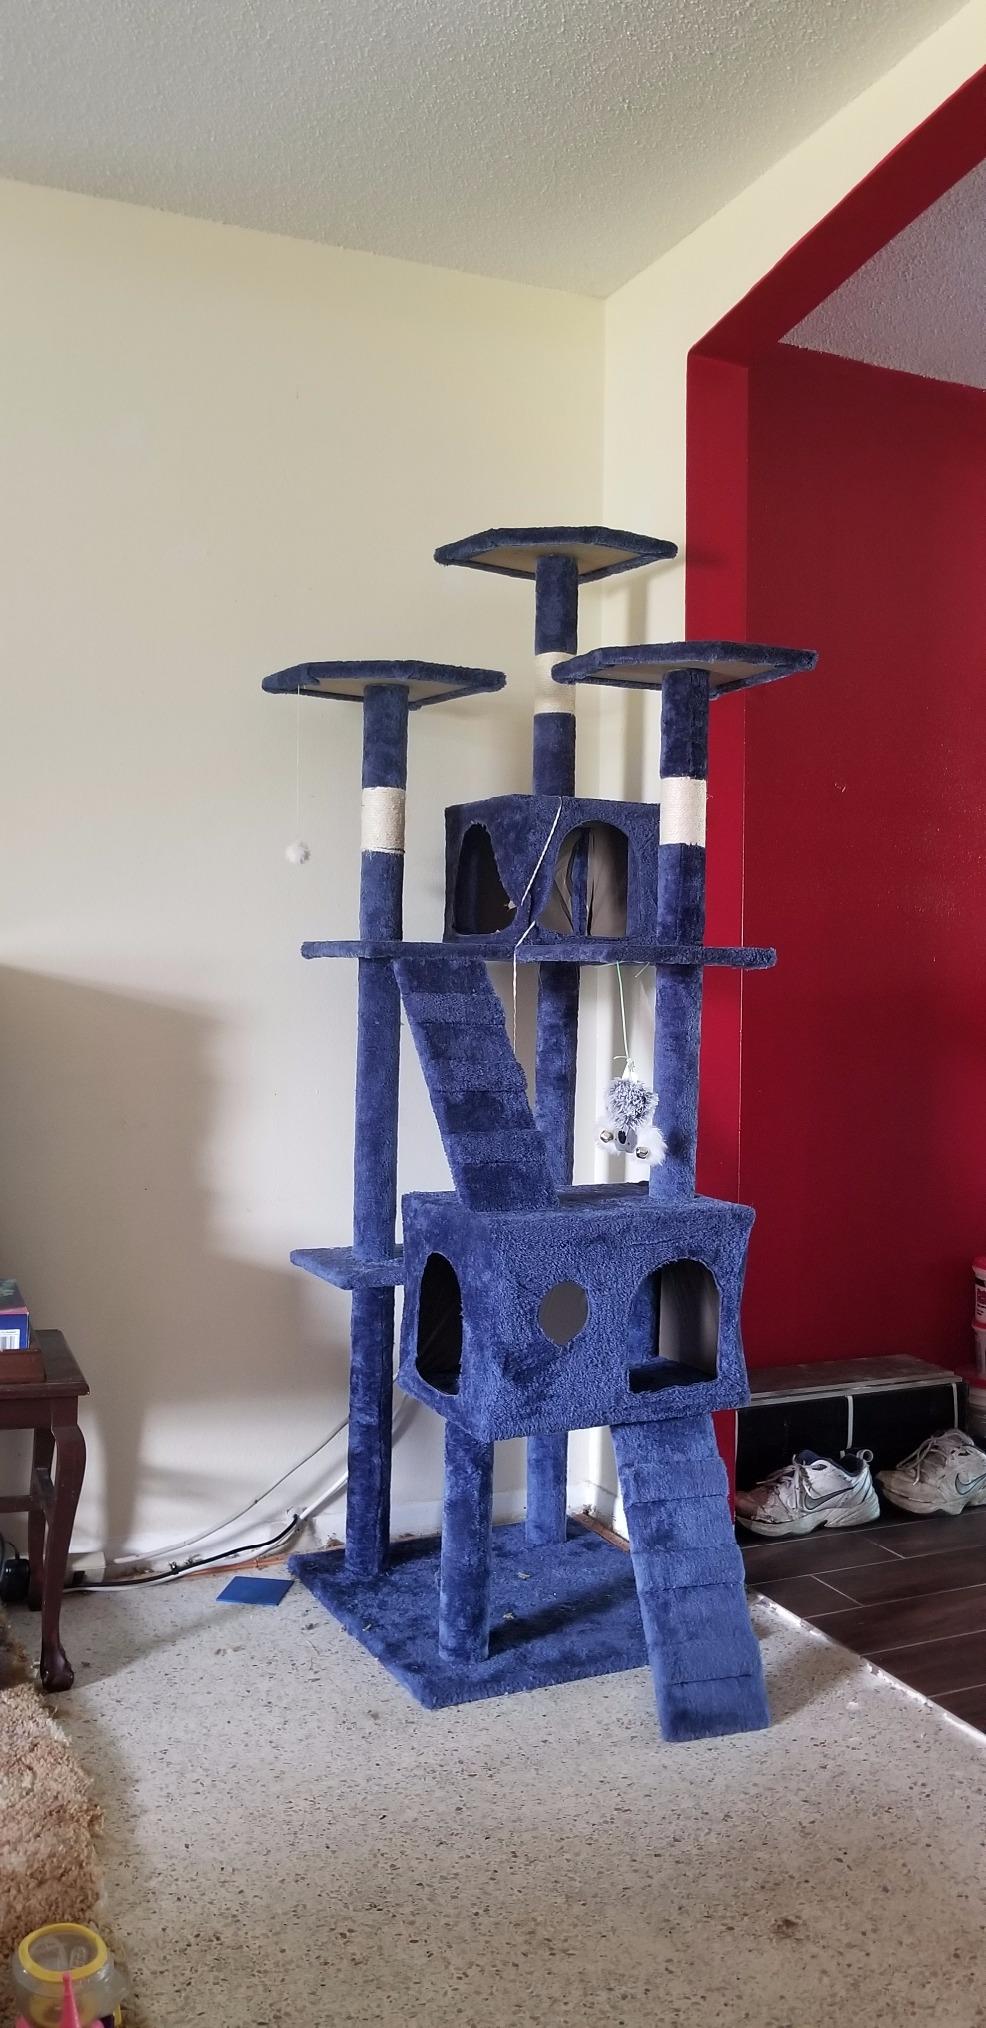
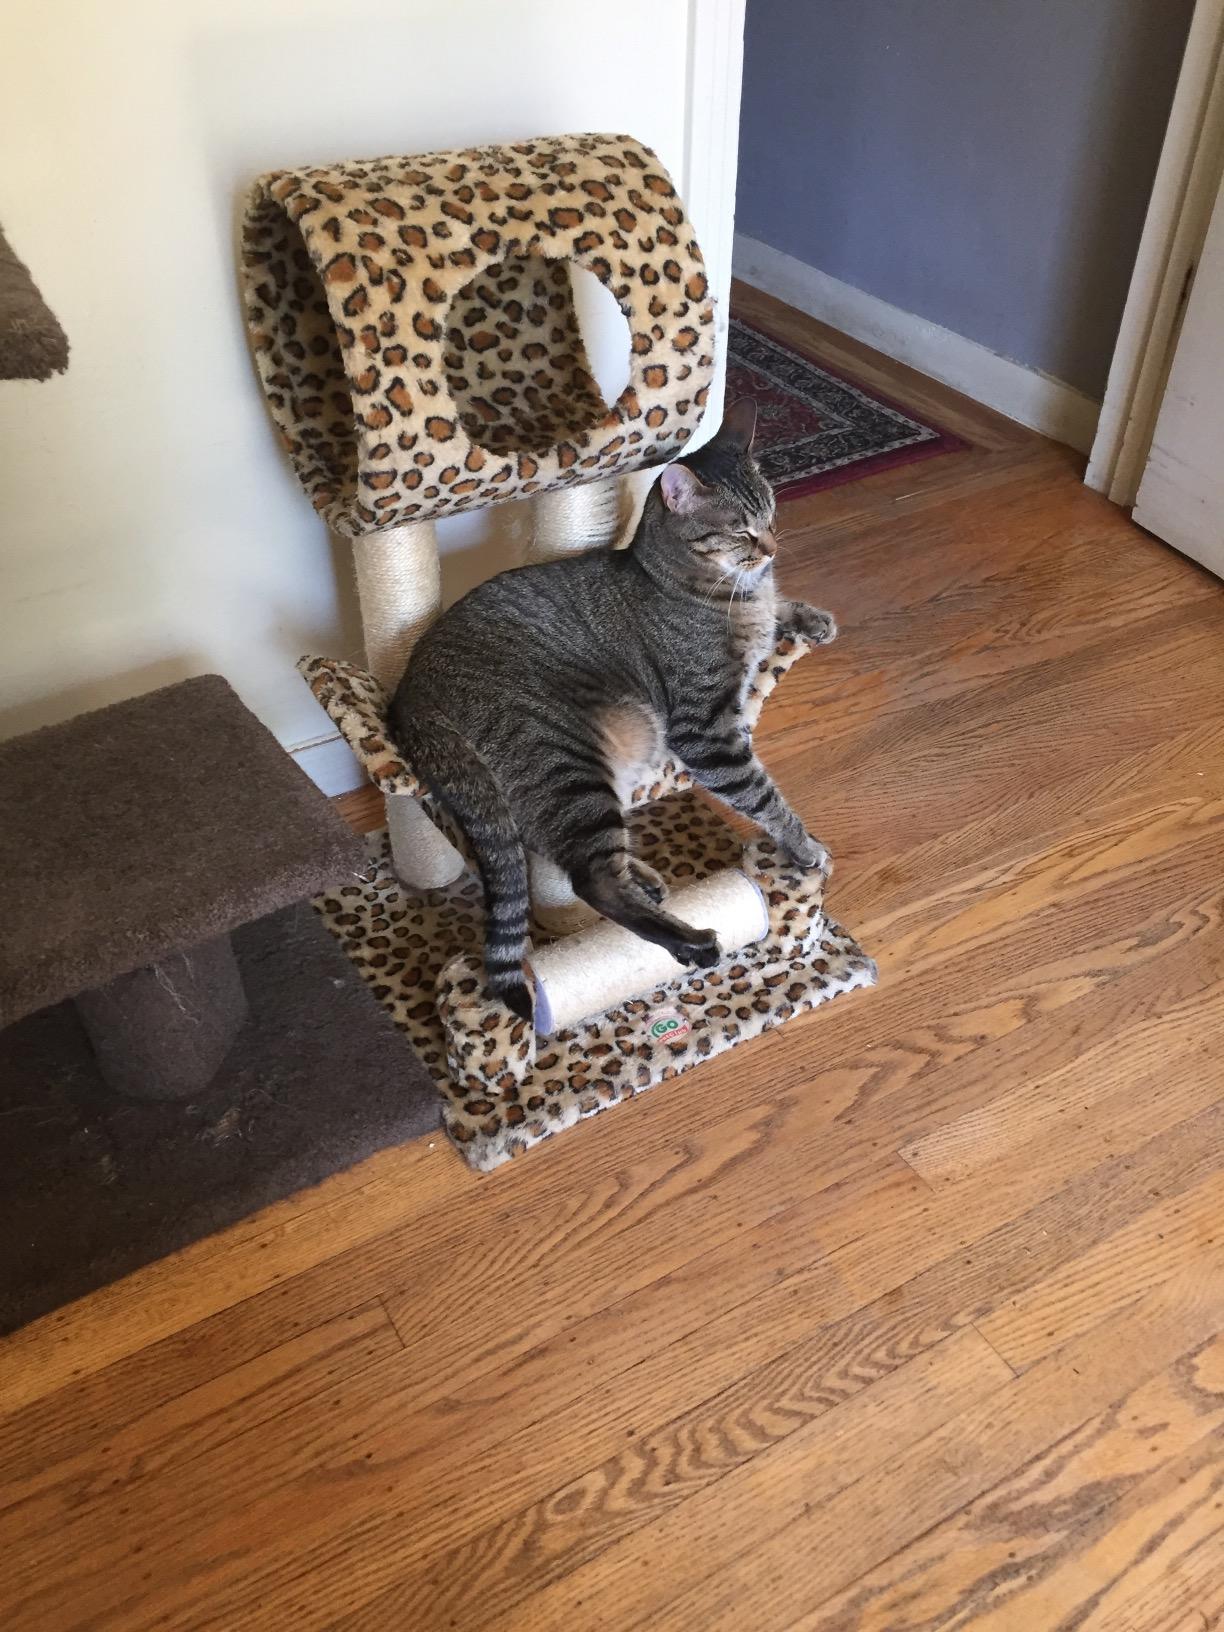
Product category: items_cat tree
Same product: no